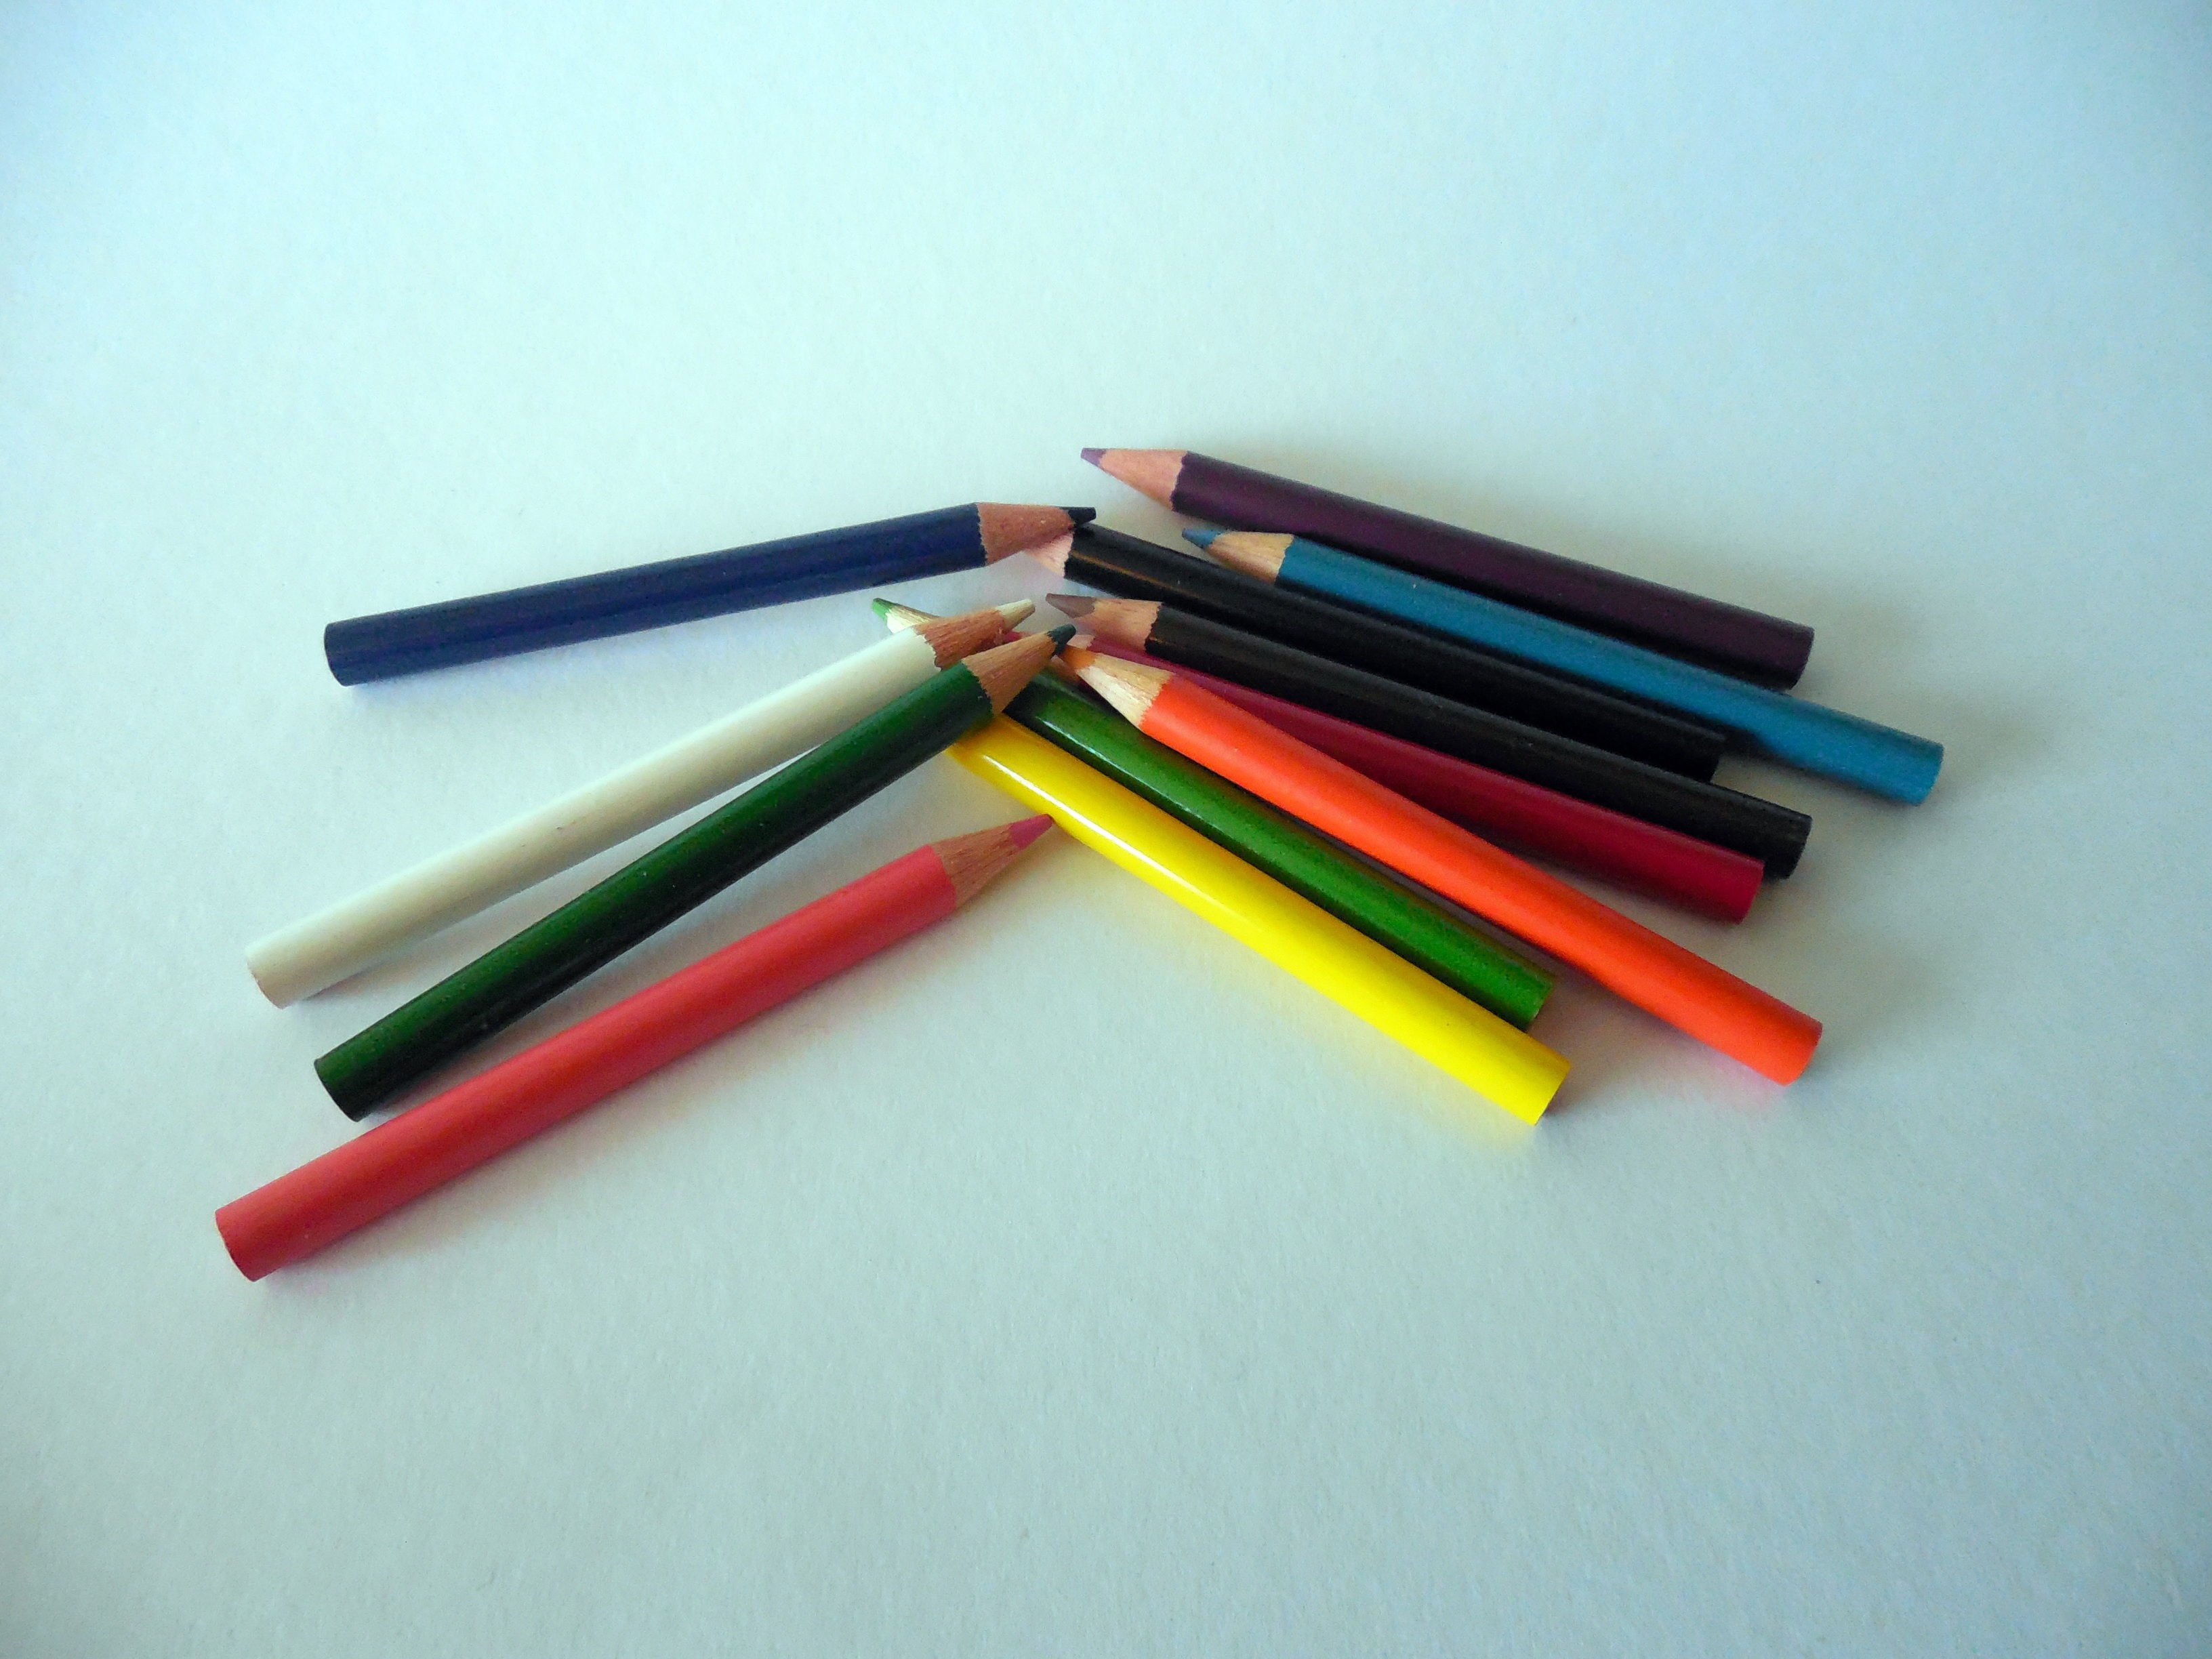
pencil, color, colorful, product, pens, school, crayons, colored pencils, wooden pegs, writing accessories